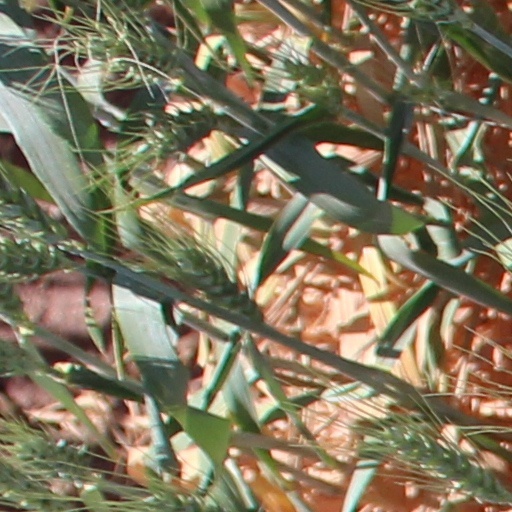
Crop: wheat